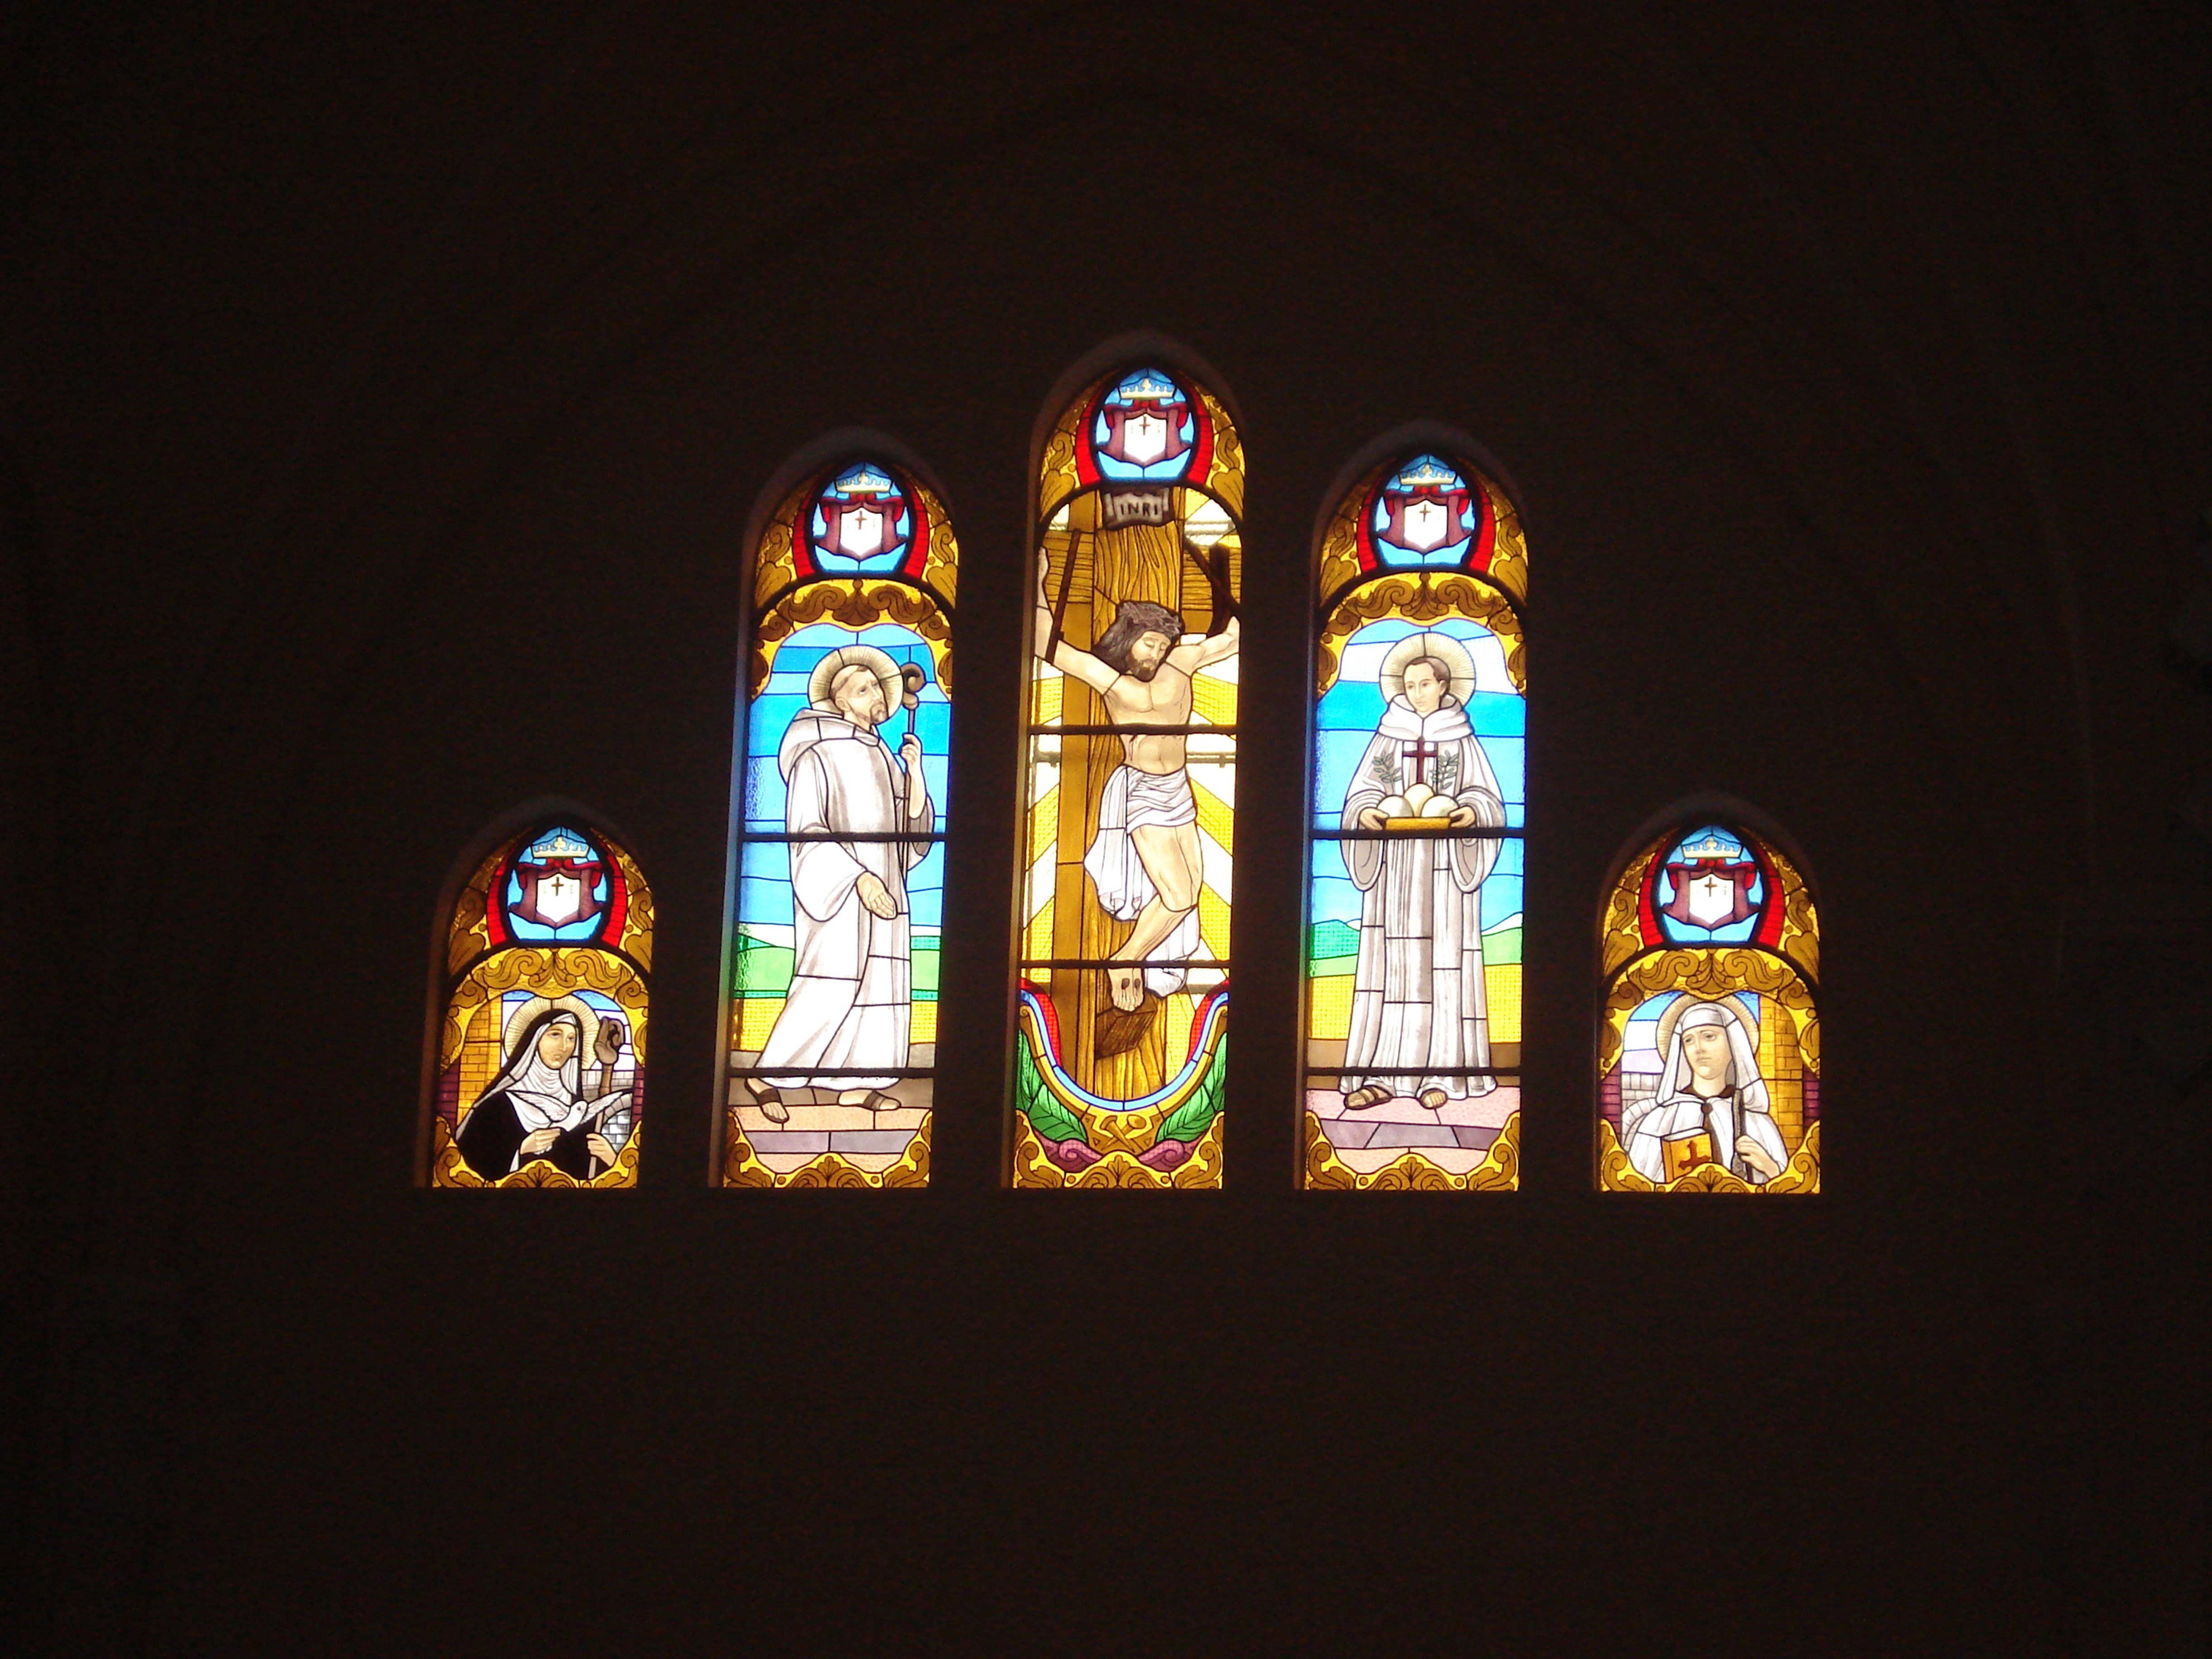
window, glass, photo, religion, church, material, stained glass, place of worship, faith, symmetry, santo, jesus christ, catholic church